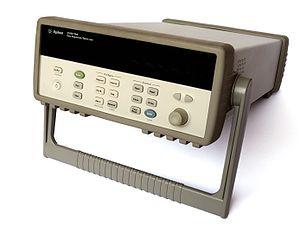
Agilent Technologies est une société qui développe et industrialise des instruments de mesure. Son siège se trouve à Santa Clara en Californie. Agilent a été formée par la scission le 28 juillet 1999 de Hewlett-Packard, Agilent reprenant à son compte l'activité historique d'instrumentation de Hewlett-Packard, tandis que le nom Hewlett-Packard était conservé par l'activité informatique.
Une centrale d’acquisition est un instrument capable de relever des tensions, des courants, des résistances, des températures …